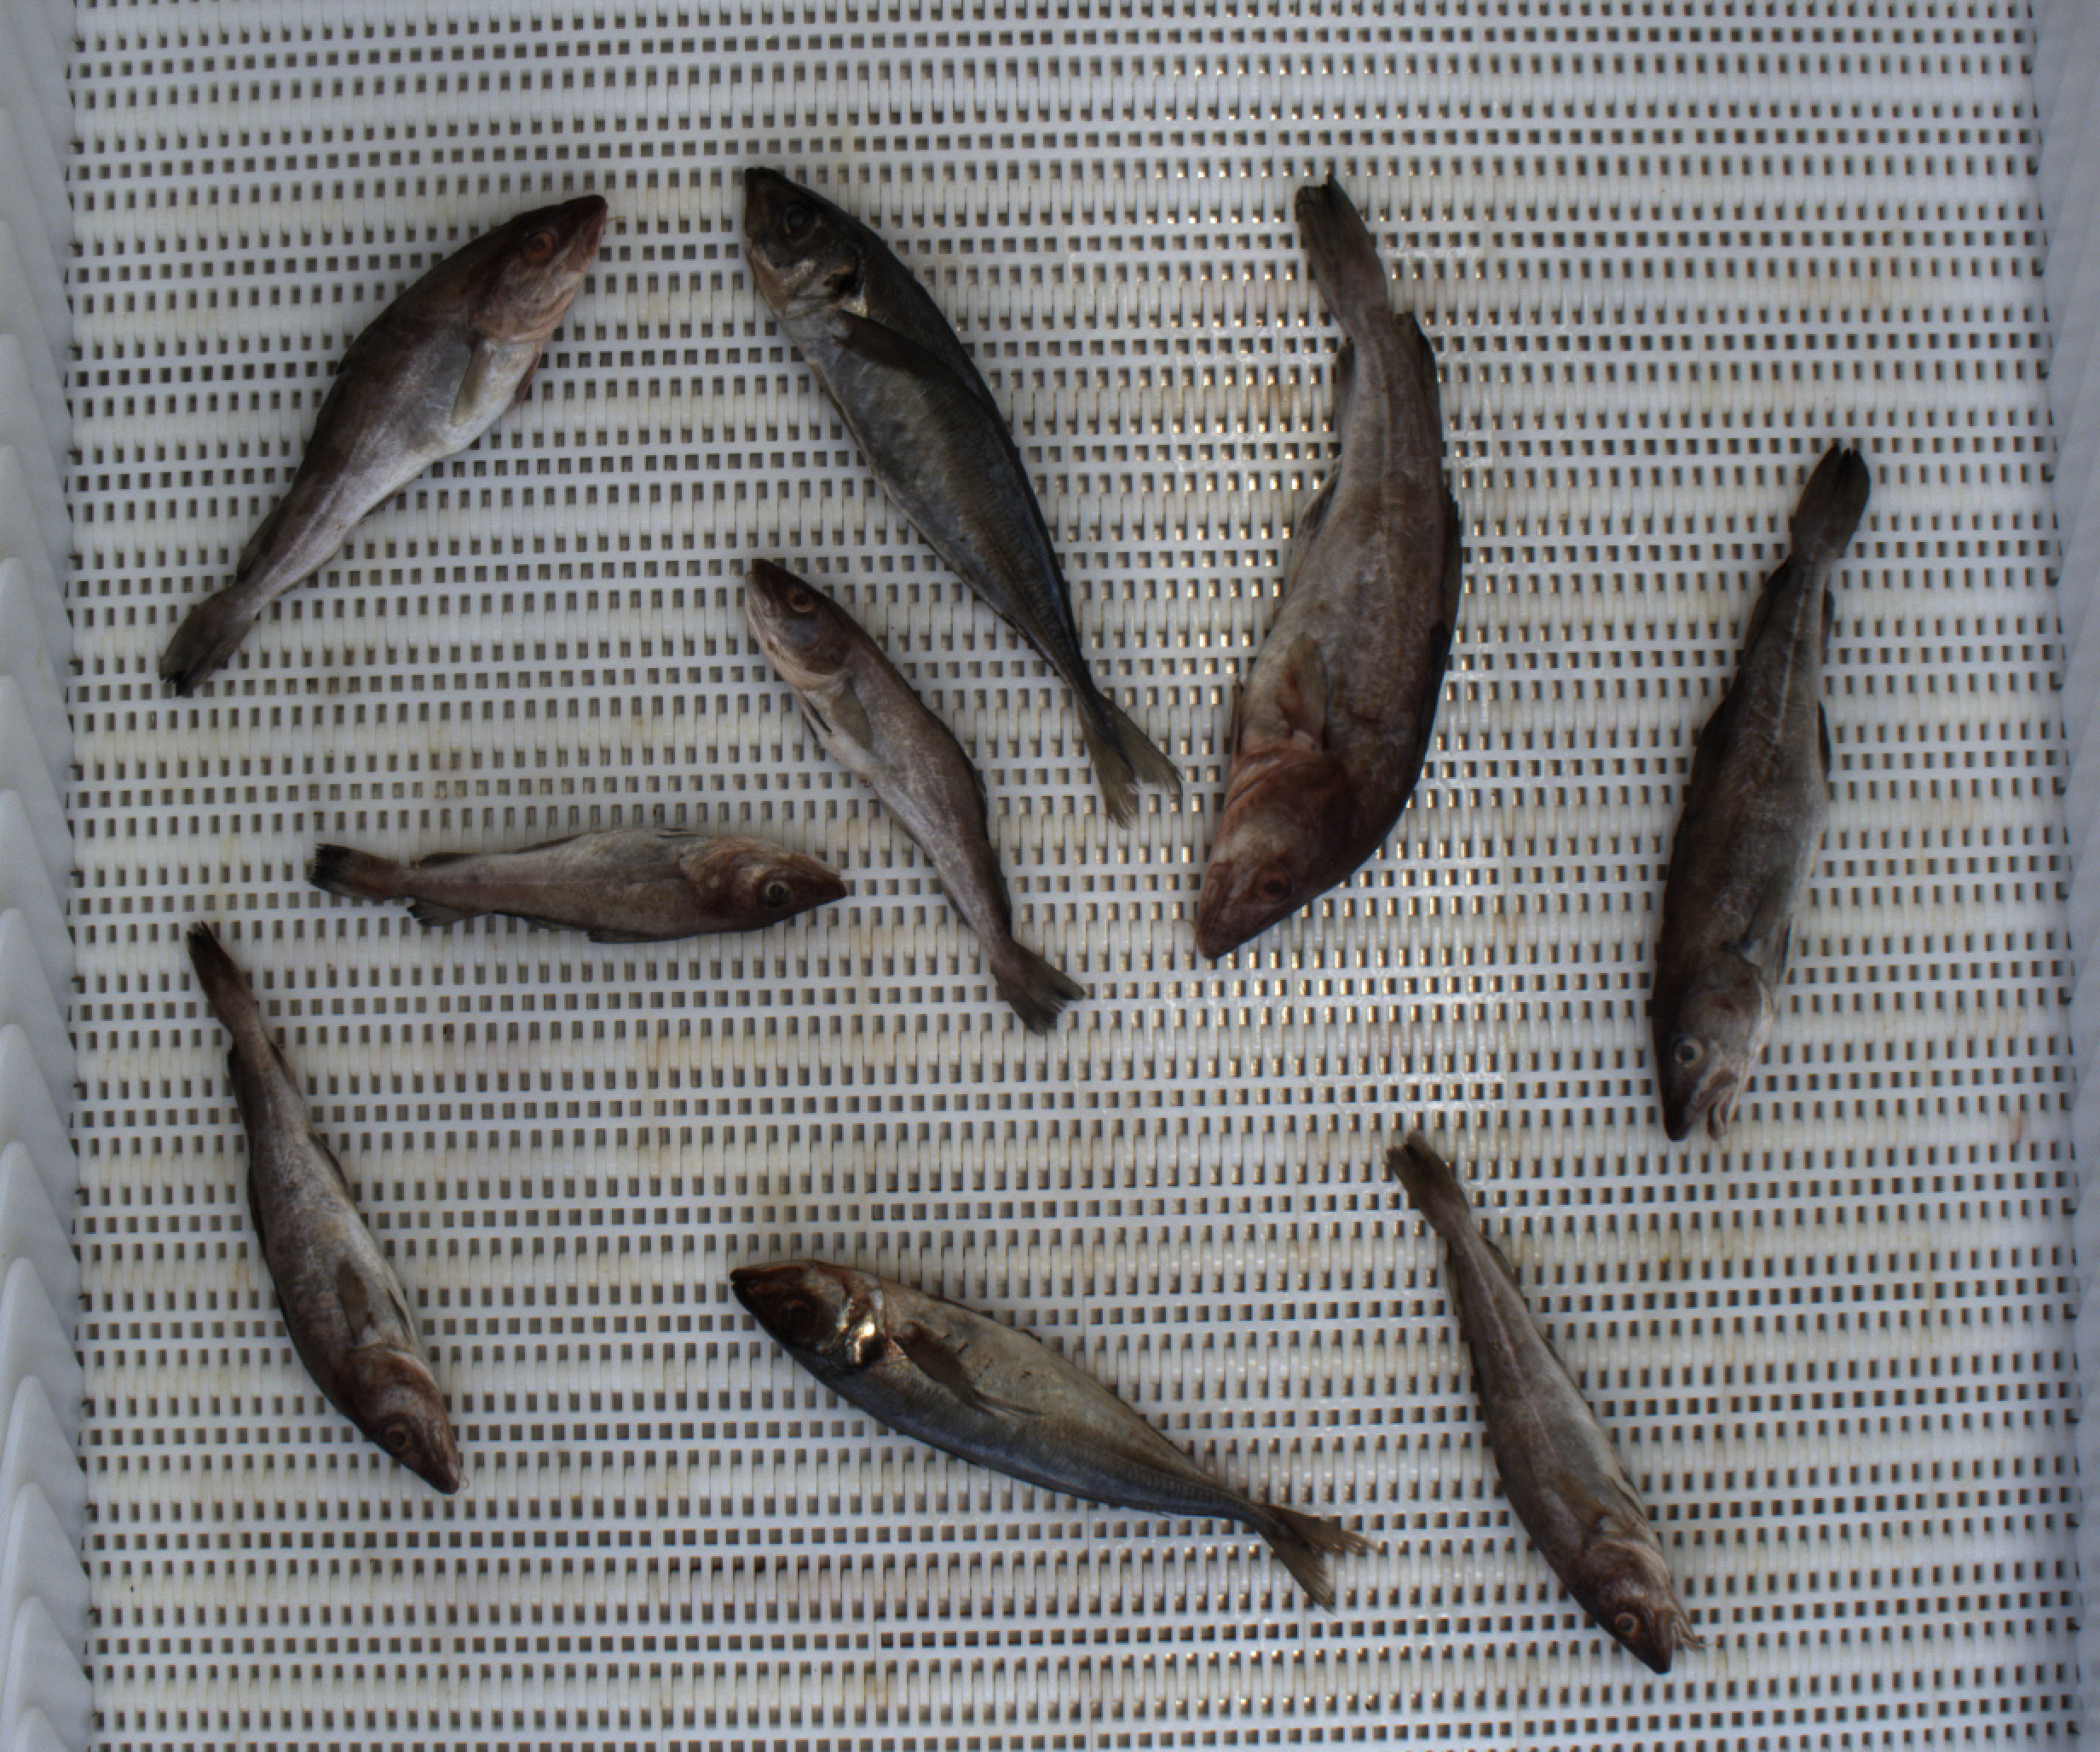
Total fish: 9
Cod: 7
Haddock: 0
Whiting: 0
Hake: 0
Horse mackerel: 2
Saithe: 0
Other: 0